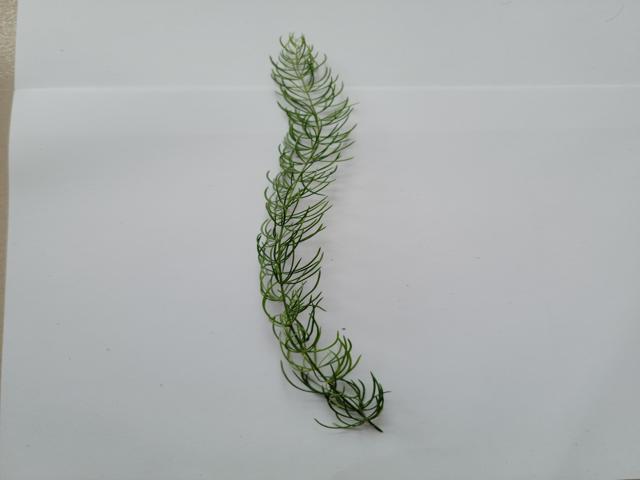
Plant: shotomuli